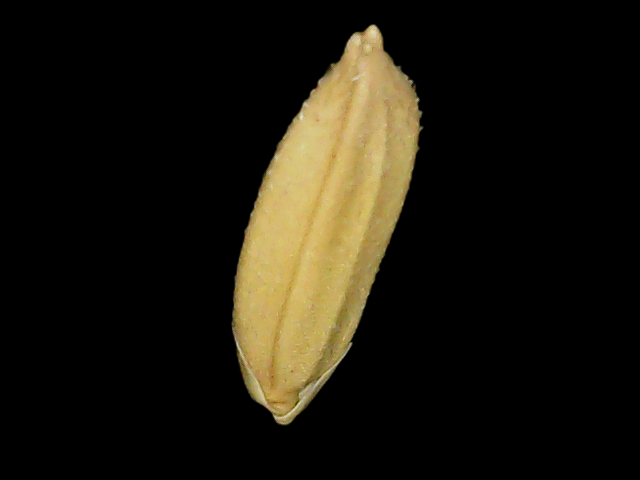
Rice variety: Binadhan10